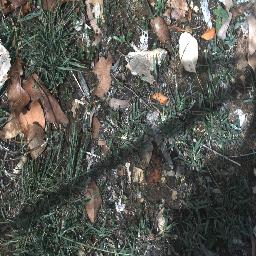
Label: negative